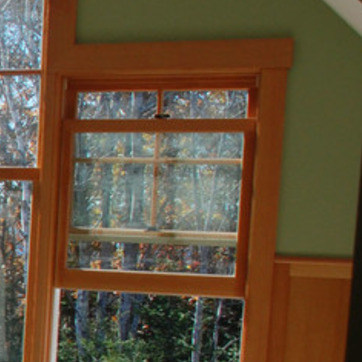
Material: glass